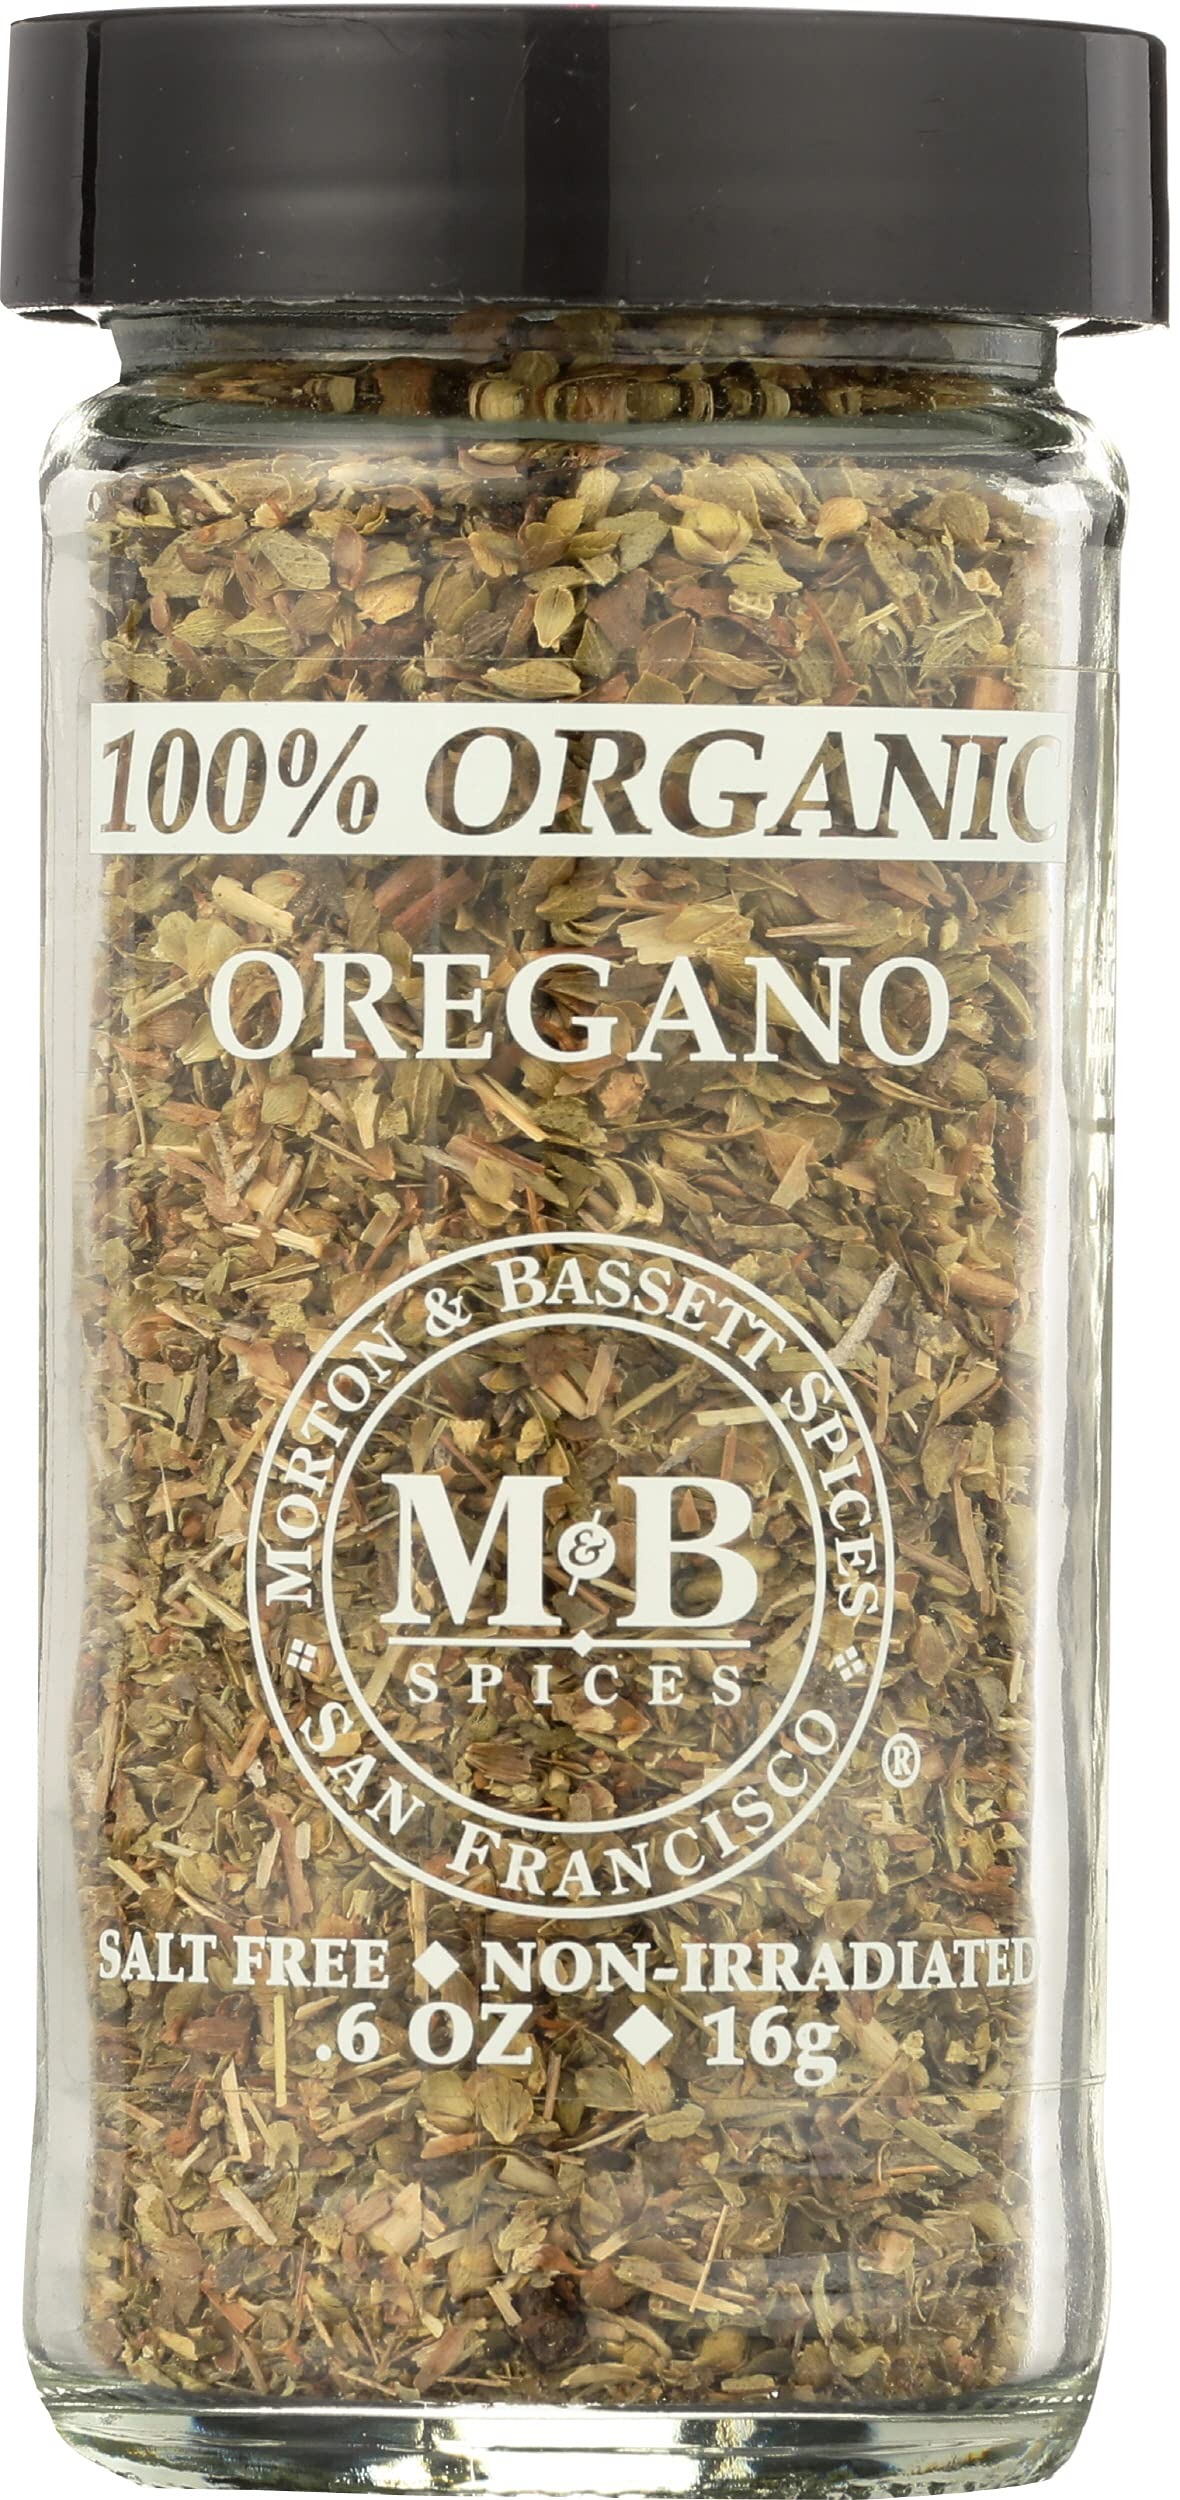
Item Name: Morton & Bassett Oregano Organic, 0.7 lb
Bullet Point: This product is made up of natural ingredient
Value: 0.7
Unit: lb

Price: 24.44